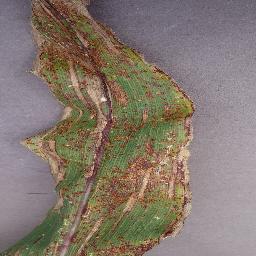
Label: Corn___Northern_Leaf_Blight